Naumburg Cathedral and the High Medieval Cultural Landscape of the Rivers Saale and Unstrut

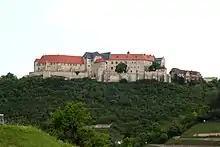
Neuenburg Chapel

Around 1090, it was most probably Louis the Springer who built the vast and impressive complex of Neuenburg Castle. Situated in the border region, this fortified castle served military purposes and reflected ambitions, self-confidence and sophistication of the Ludowingians. Already in 1100, Neuenburg Castle was the largest and most important fortification in central Germany and remained of outstanding political and military significance until the 13th century. It was designed as a border castle for the powerful Ludowinger dynasty and was part of a network of the landgraves' castles, which also included Wartburg Castle.